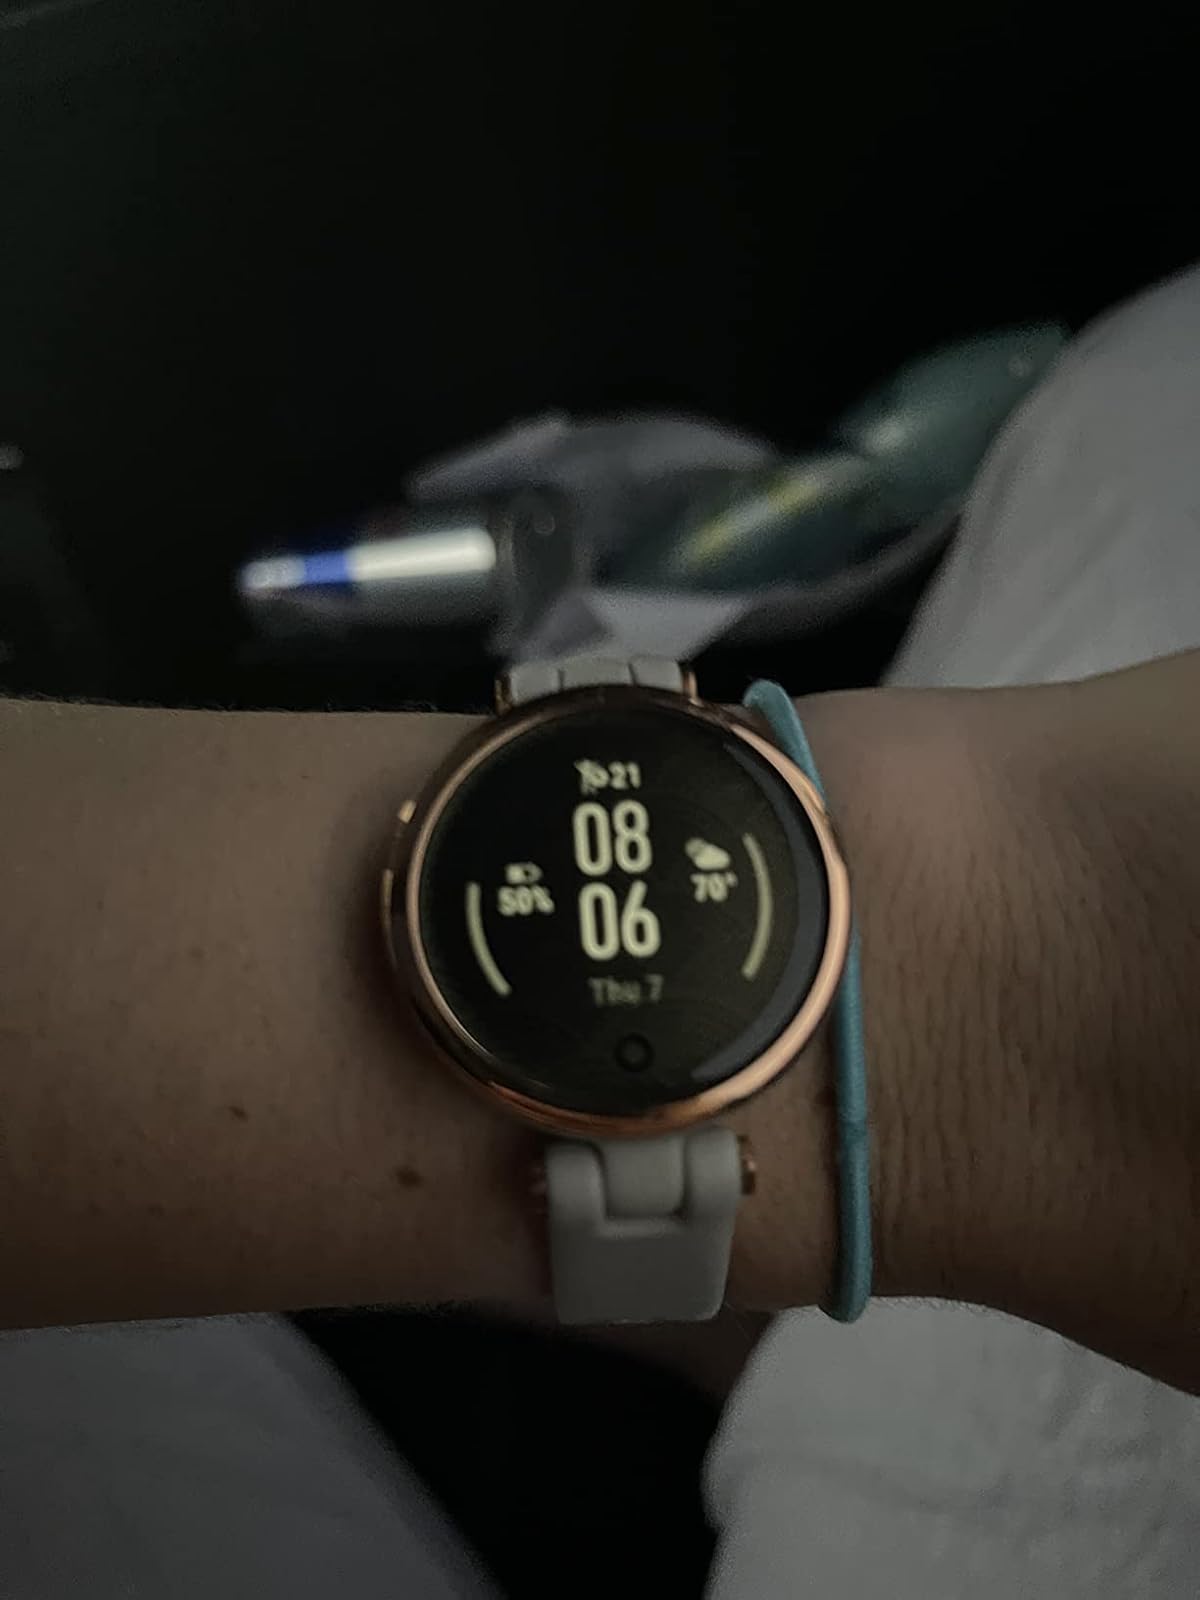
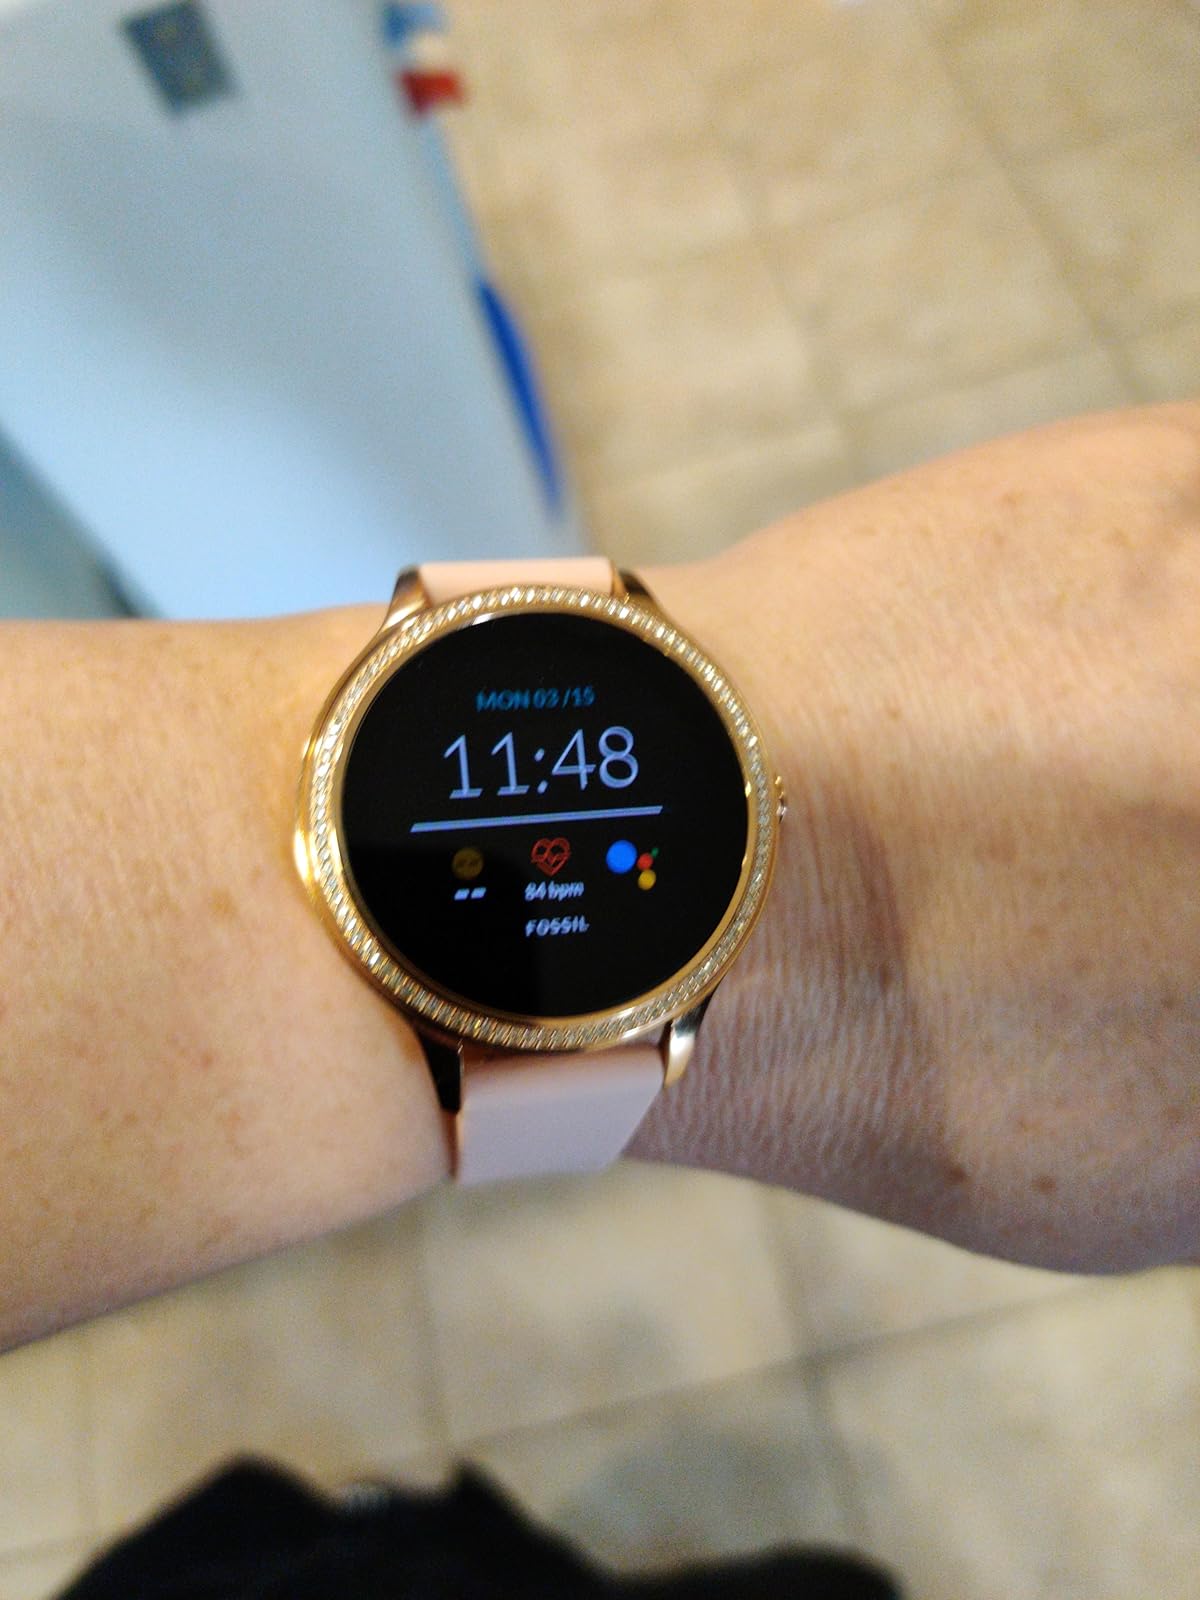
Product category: smartwatch
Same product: no